Terich Mir

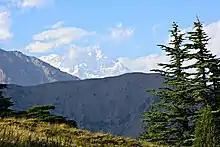
View of the peak from Chitral Gol

Terich Mir (also spelled Terichmir, Tirich Mir and Turch Mir) is the highest mountain of the Hindu Kush range, and the highest mountain in the world outside of the Himalayas–Karakoram range, at above sea level. It is located in the Chitral District of Khyber Pakhtunkhwa, Pakistan.